Jurij Moskvitin

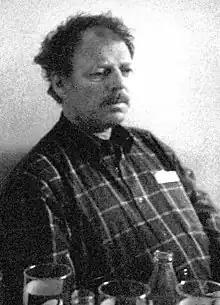
Jurij Moskvitin in a thoughtful moment in 1996, "This is how I want to be remembered after my death."

In this book, Moskvitin records a collection of his theories on the beginnings of thought and language. In his view, the origin of language and thought lie in spontaneous and rare creative acts, often inspired in a human in a stressful and dangerous situation.